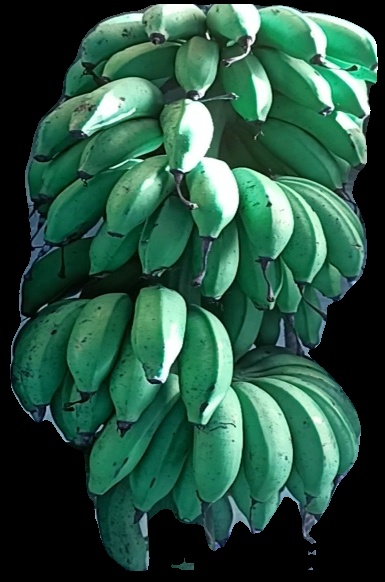
Variety: rasbale
Grade: grade2